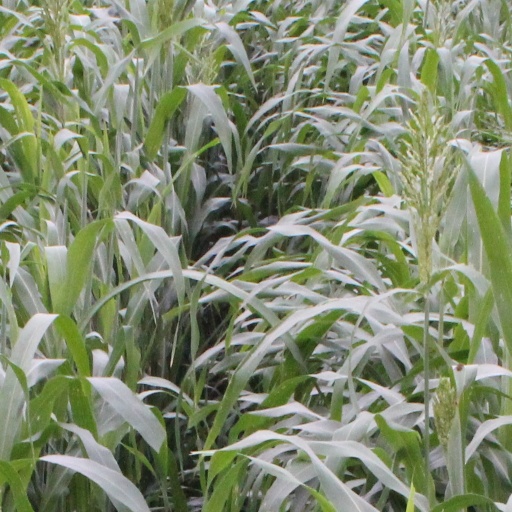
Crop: sorghum